Panteón Hill

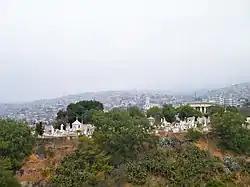
View of Cemetery No. 1, on Panteón hill.

Panteón (Pantheon) Hill in one of the 42 hills of the city of Valparaíso, Chile. It is surrounded by Ecuador and Cumming Streets and it has its base on Condell Street. It is next to Cárcel (Jail) Hill and Panteón Hill is part of the central chain of Valparaíso's hills.